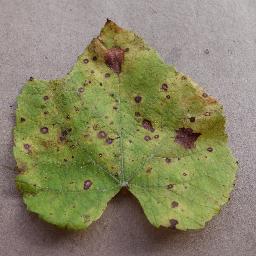
Label: Grape___Leaf_blight_(Isariopsis_Leaf_Spot)